Iannis Xenakis

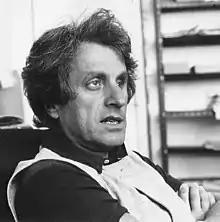
Xenakis in his Paris studio, c. 1970

Giannis Klearchou Xenakis (also spelled for professional purposes as Yannis or Iannis Xenakis; , ; 29 May 1922 – 4 February 2001) was a Romanian-born Greek-French avant-garde composer, music theorist, architect, performance director and engineer.